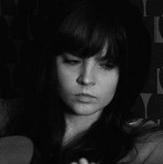
Age: 19